College Football Playoff National Championship

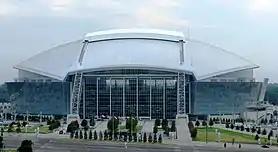
AT&T Stadium, in Arlington, Texas, hosted the first College Football Playoff National Championship game, in January 2015.

Cities across the United States can bid on the National Championship Game each year. The number of cities capable of bidding for the event is restricted by a requirement to have a stadium with at least 65,000 seats. The stadium restriction would limit the bidding to most cities with a National Football League franchise, since all but four of the stadiums in the league meet the capacity requirements, and in practice all National Championship venues chosen for up to and including the 2026 game are also home to at least one NFL franchise. Unlike the Super Bowl, there is no "de jure" restriction on climate. A venue can not host a semi-final game and the National Championship Game in the same season.